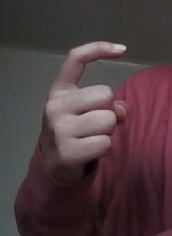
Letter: ra